Johanniskreuz

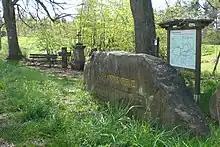
In the foreground is a so-called "Ritterstein". Behind: the stone crosses

The name of the parish may go back to Johannes von Wilenstein. He was a liege lord (German: "Lehnsherr") at the nearby castle and, in 1269, he had his coat of arms inscribed as a boundary marker – apparently illegally – on an existing wayside cross ("Flurkreuz") which belonged to the lords of Hohenecken. Lord John's Cross ("Herrn Johanns Creutz") is first mentioned in the records in 1551. Only remnants of the oldest cross have survived; two crosses of more recent date were placed beside it. Since the district reform of 1972 Johanniskreuz has belonged entirely to the municipality of Trippstadt; before that several of the houses, based on the historic boundaries, were in the parish of Wilgartswiesen.